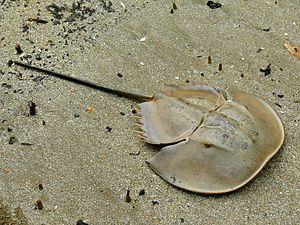
Carcinoscorpius rotundicauda, ou limule à queue ronde, est l'une des quatre espèces vivantes et connues de limule. On peut la rencontrer en Indonésie et en Asie du Sud-Est où elle a disparu de l'île de Kinmen à Taïwan. Les quatre espèces de limule vivantes sont similaires du point de vue de leur écologie, de leur morphologie et de leur sérologie. C'est la seule espèce vivante du genre Carcinoscorpius.
Les Limulidés sont la famille d'arthropodes chélicérés regroupant les limules modernes. Ce sont des arthropodes marins ressemblant à des crabes ayant une forme de fer à cheval.